Emery Barnes

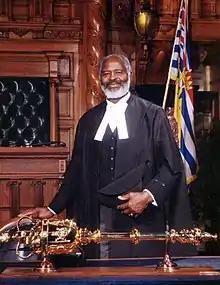

Emery Oakland Barnes (December 15, 1929 – June 1, 1998) was a Canadian professional football player and politician.